Jake Westbrook

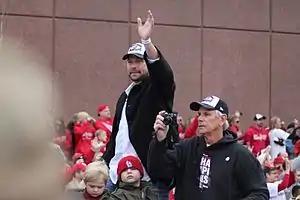
Westbrook during the 2011 World Series parade

Between Cleveland and St. Louis, Westbrook finished 10–11 with a 4.22 ERA in 33 starts. He went 4–4 with a 3.48 ERA in 12 starts for St. Louis following the trade.